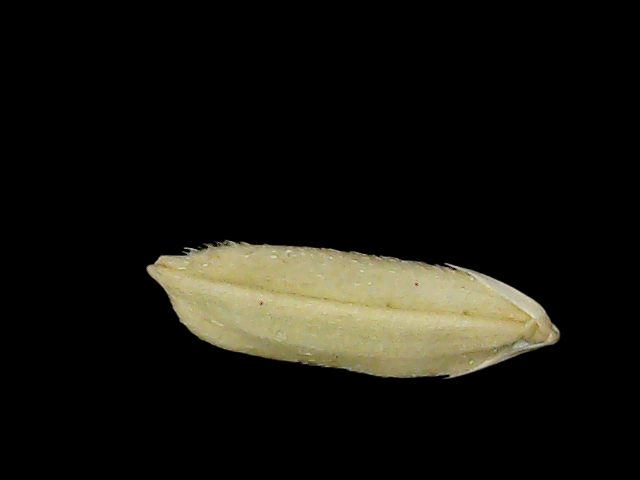
Rice variety: Br23